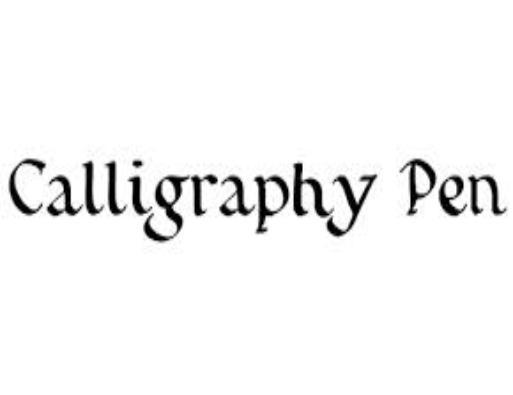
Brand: calligraphy pen
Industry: Necessities